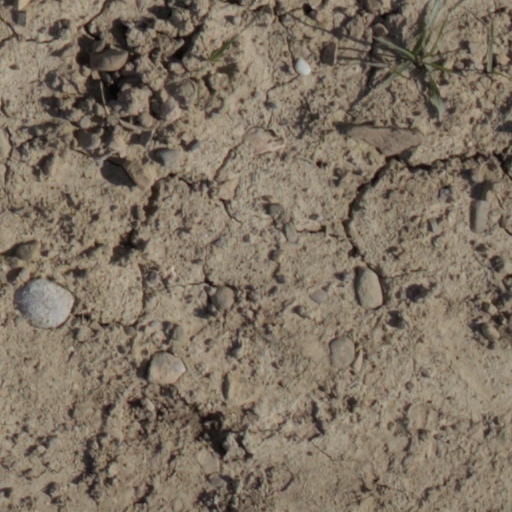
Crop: wheat